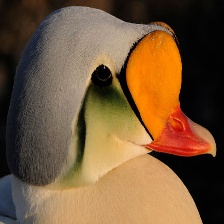
Species: KING EIDER
Scientific name: SOMATERIA SPECTABILIS
ImageNet parent category: drake